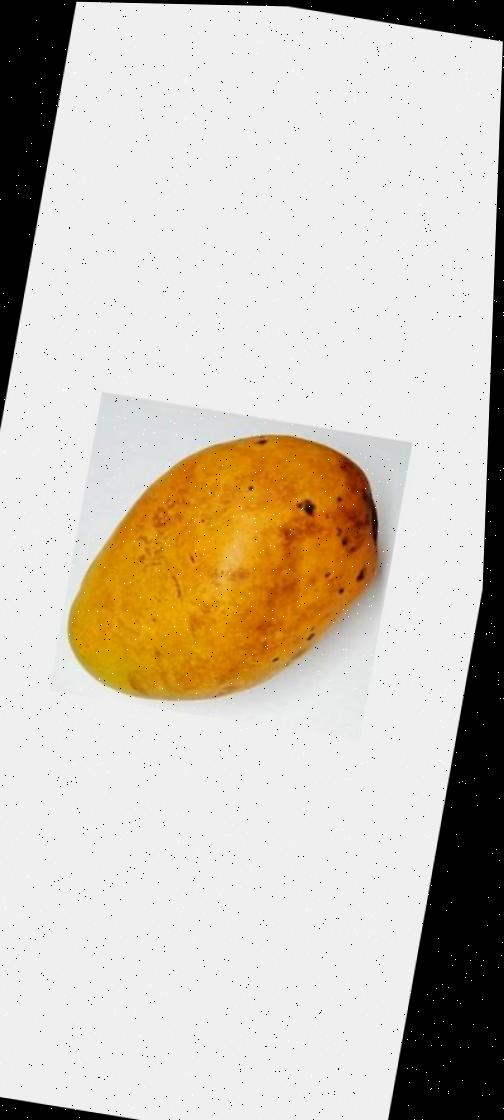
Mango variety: Bari-11